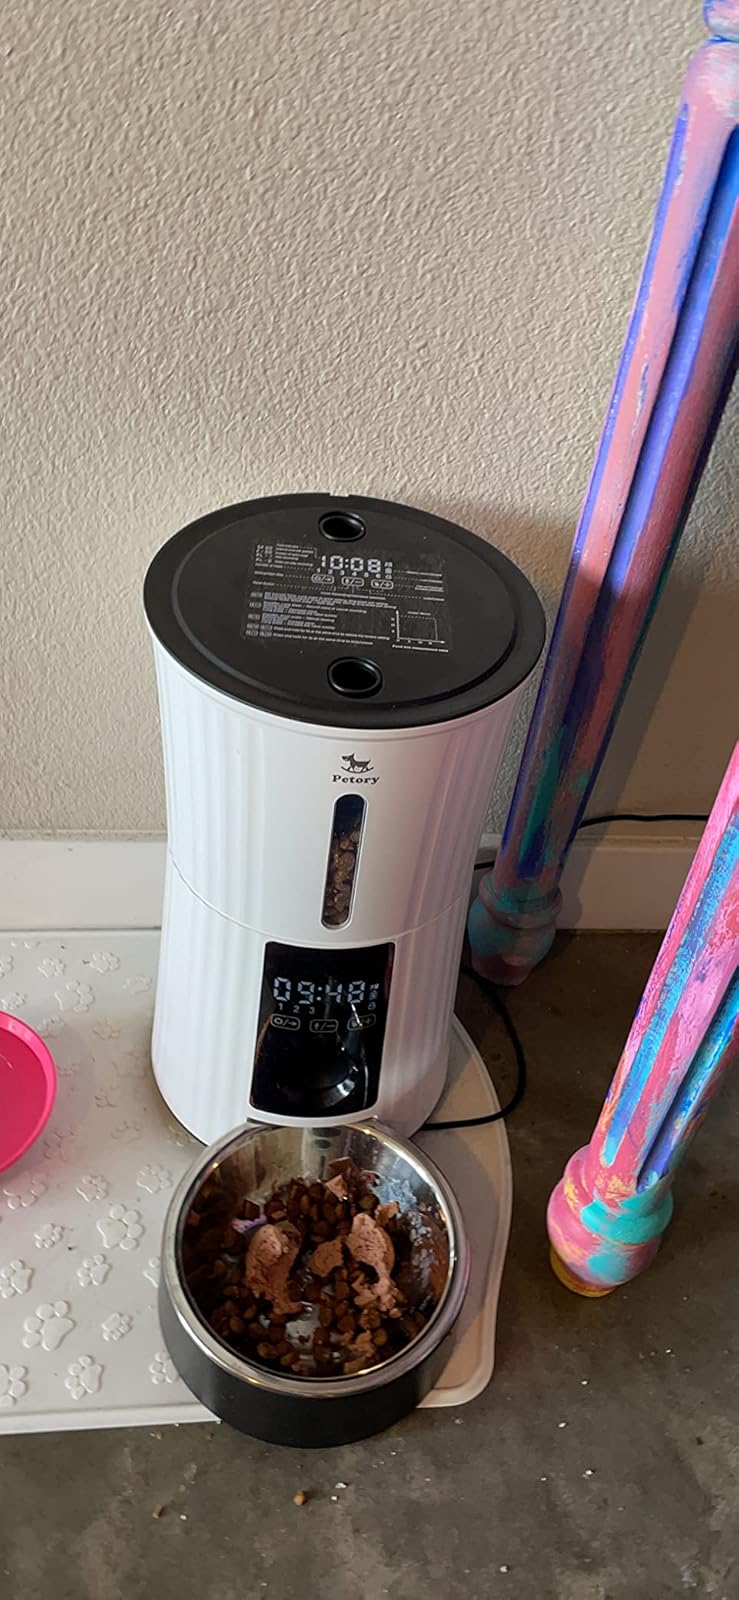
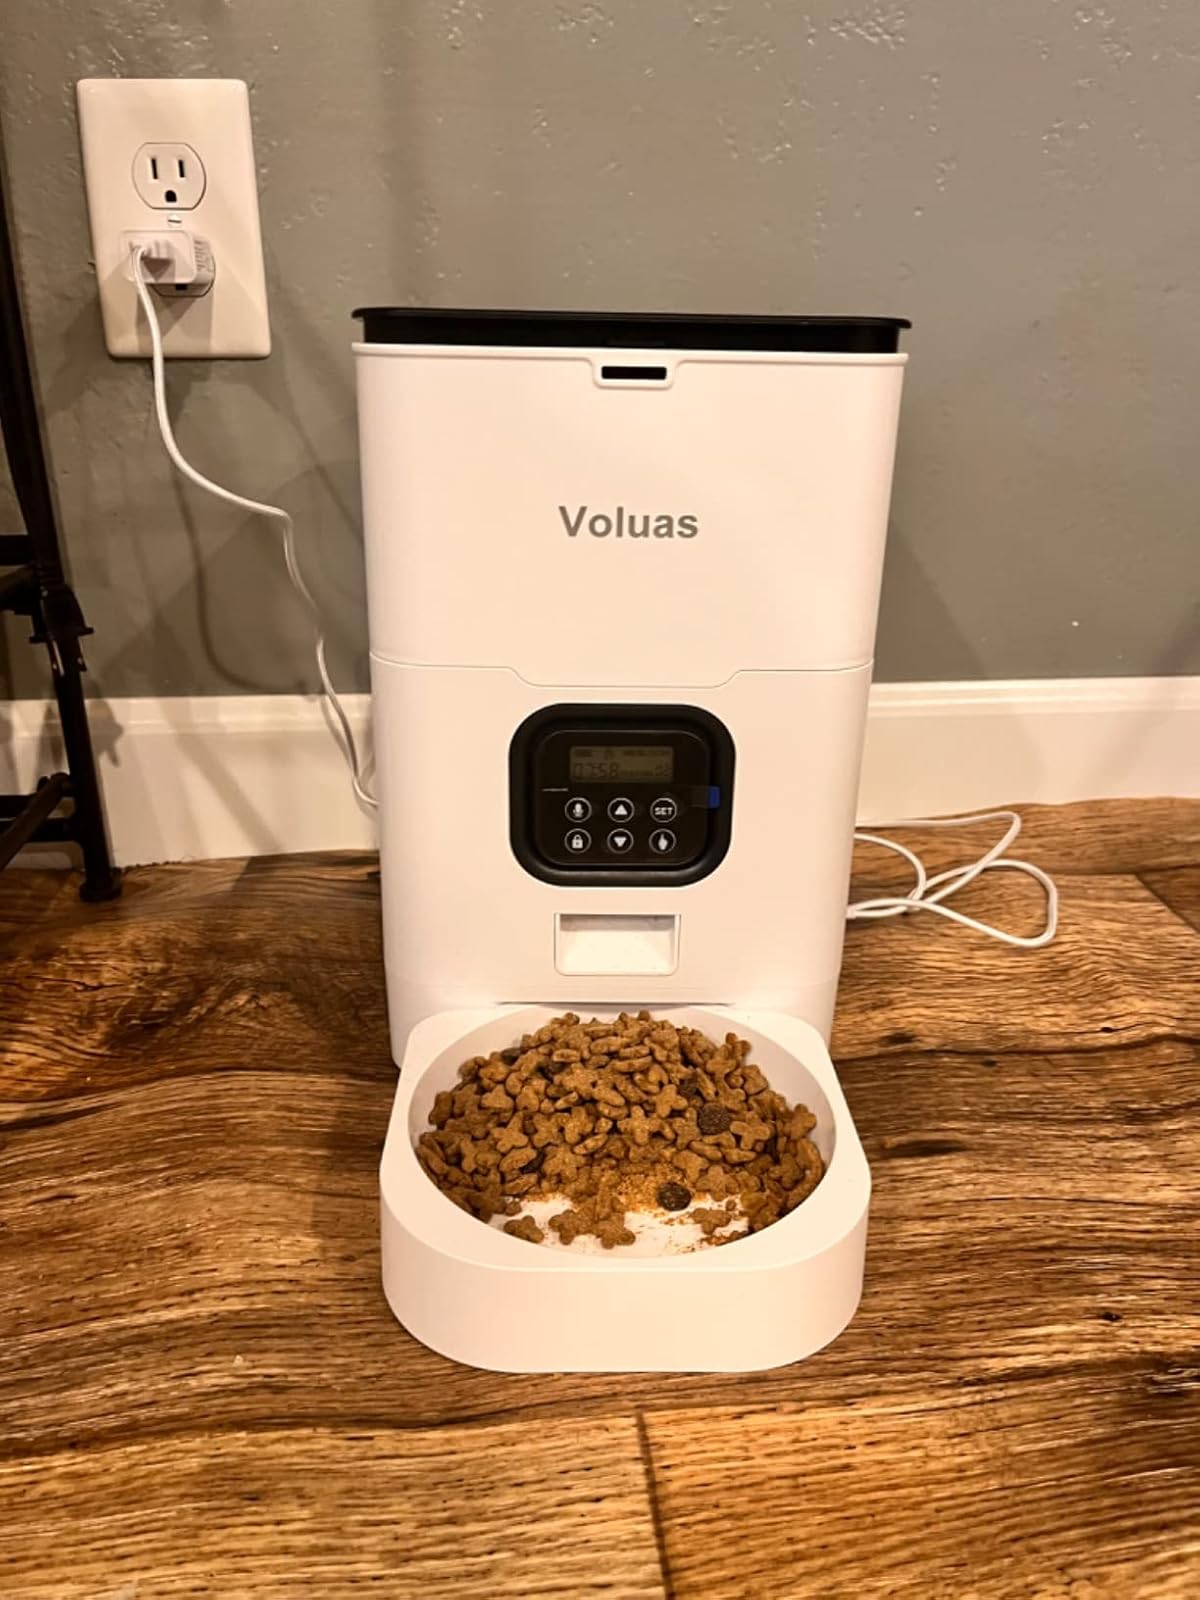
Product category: items_feeder
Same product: no